Elisa Sednaoui

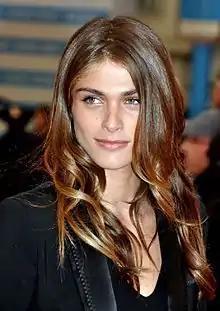
Sednaoui in 2011

Elisa Sednaoui (born December 14, 1987) is a social entrepreneur, best-selling author and philanthropist, who began her professional career as a model, actress and film director, of Syrian, Italian, Egyptian, and French descent. She has appeared in such films as "Eastern Drift", "La Baie du renard", "", "", and "Remember Now", as well as in fashion campaigns for Chanel Eyewear, Giorgio Armani, Missoni, Roberto Cavalli, Lancôme and Buccellati. In 2013, she created the Elisa Sednaoui Foundation, dedicated to promoting creative learning, after-school initiatives for youngsters. The organization has expanded and exists today both as a social enterprise and a Nonprofit. Funtasia Impact, a UK Nonprofit organization, is active in Italy since 2016 through the entity Funtasia Italia and in the United States, Funtasia Impact USA is a registered 501c3 founded in 2020. Sednaoui also founded and directs Funtasia Enterprise, a USA Benefit corporation, focusing on for profit educational products for parents and teachers and consultancies for schools and museums. In May 2022, Sednaoui released her first book, co-written with Linguistic Intelligence expert Paolo Borzacchiello, which became an instant best-seller in Italy.